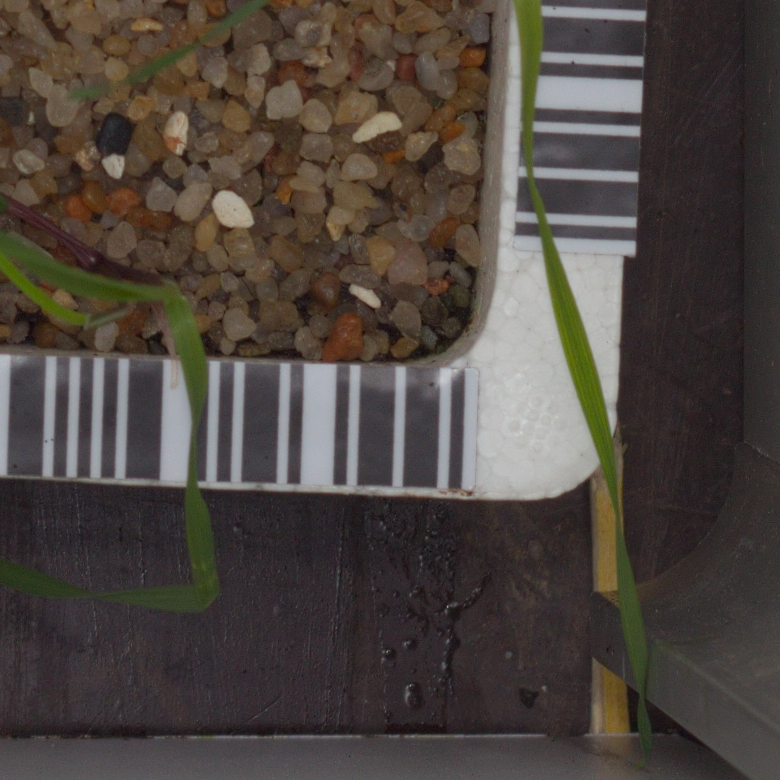
Label: black_grass